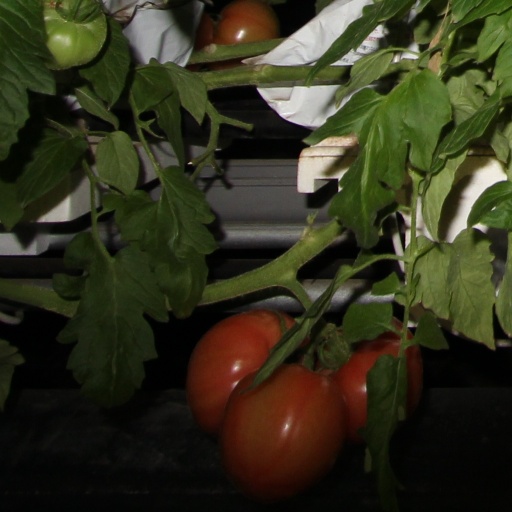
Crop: tomato